Rupert Neudeck

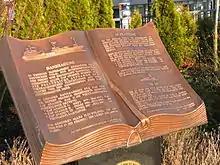
Memorial in Hamburg, Germany, from Vietnamese boat people, giving thanks to the Cap Anamur.

In 1979, Rupert Neudeck and his wife Christel, along with a group of friends, formed the committee "A ship for Vietnam" and chartered the commercial freighter "Cap Anamur" for a rescue mission to Southeast Asia. The mission eventually saved more than 10,000 Vietnamese boat people fleeing Vietnam after the war.